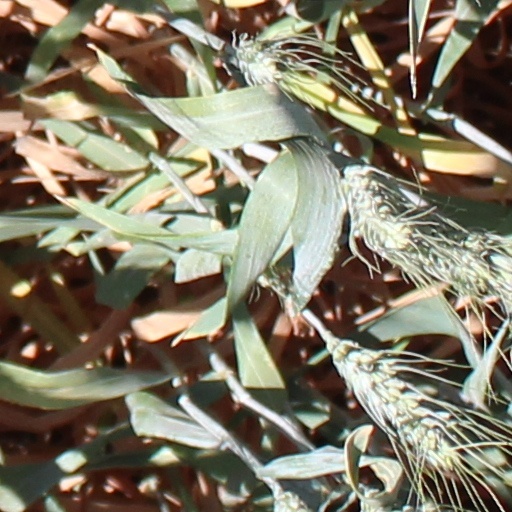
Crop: wheat